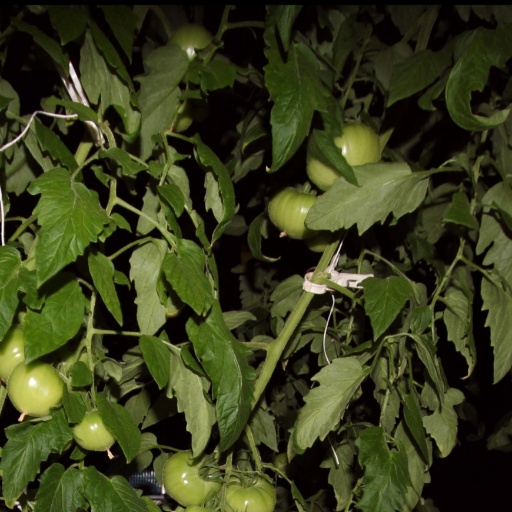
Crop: tomato